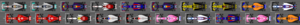
Le Grand Prix automobile du Brésil 2018 disputé le 11 novembre 2018 sur l'Autodromo José Carlos Pace, est la 996ᵉ épreuve du championnat du monde de Formule 1 courue depuis 1950. Il s'agit de la 46ᵉ édition du Grand Prix du Brésil comptant pour le championnat du monde de Formule 1, la trente-septième courue sur l'Autodrome José Carlos Pace d'Interlagos et de la vingtième manche du championnat 2018.